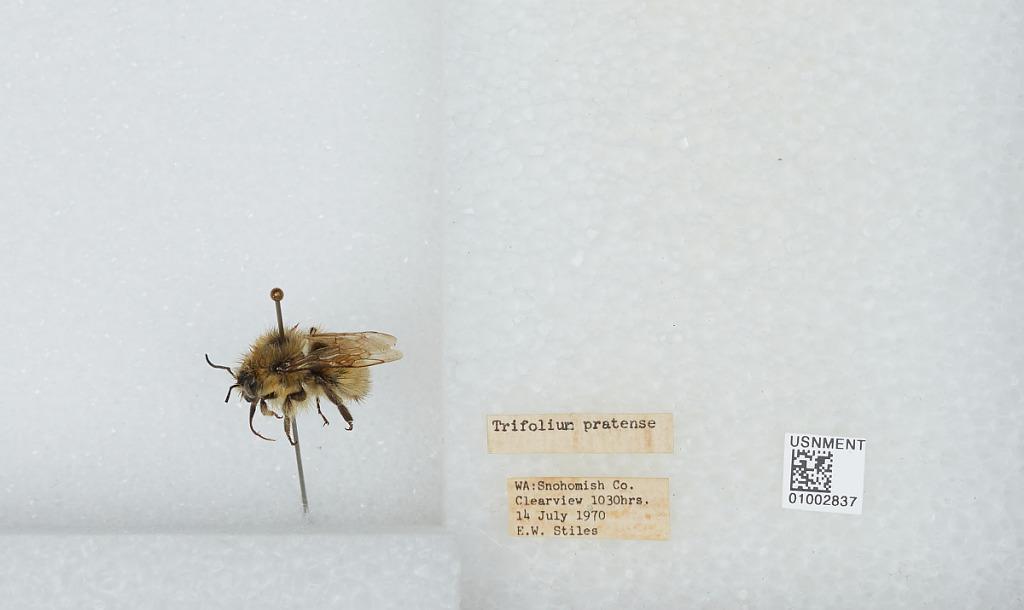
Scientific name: Bombus (Pyrobombus) flavifrons Cresson
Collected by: E. Stiles
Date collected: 1970-7-14
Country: United States
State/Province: Washington
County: Snohomish
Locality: Clearview
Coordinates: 47.8292, -122.145